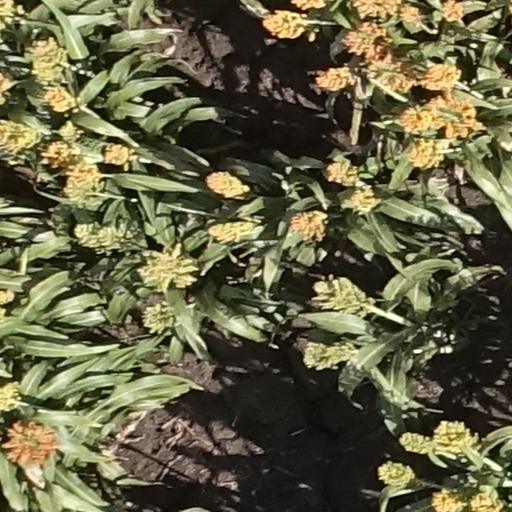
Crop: sorghum